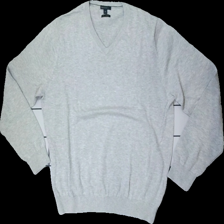
View: front
Type: Sweater
Category: Men
Brand: Batistini (Dressman)
Colors: Grey
Material: 100% cotton
Cut: Regular, V-collar
Size: XL
Price range: 50-100
Recommended usage: Reuse